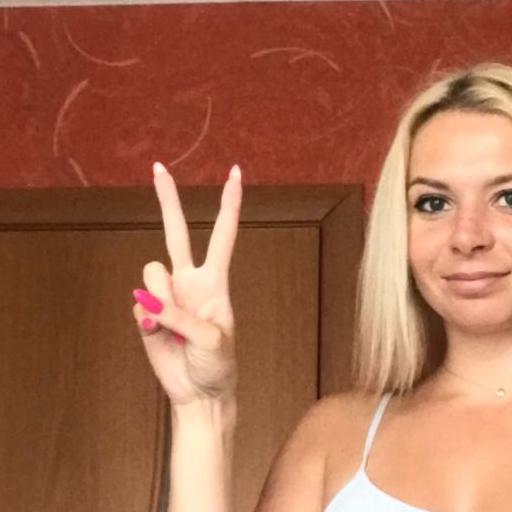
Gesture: peace